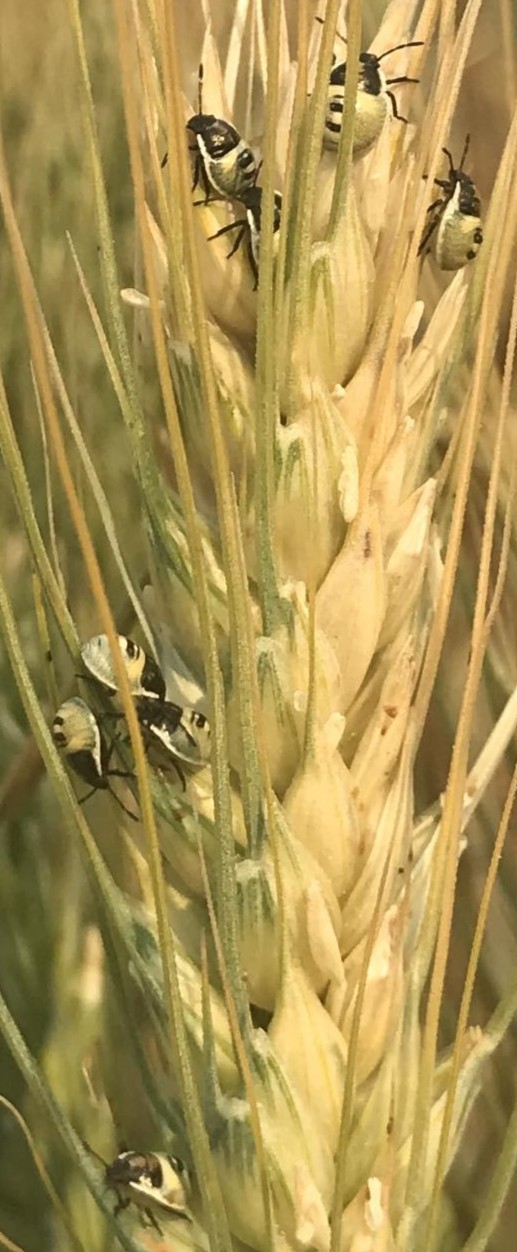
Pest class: stink_bug